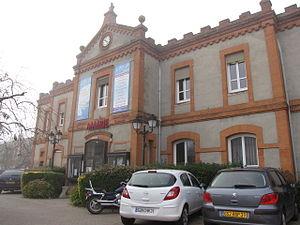
Mairie de Saint-Orens-de-Gameville (Haute-Garonne, France).
Saint-Orens-de-Gameville, souvent appelée Saint-Orens et prononcé /sɛ̃oʁɛ̃s/ dans le langage courant, est une commune française située dans le département de la Haute-Garonne, en région Occitanie.